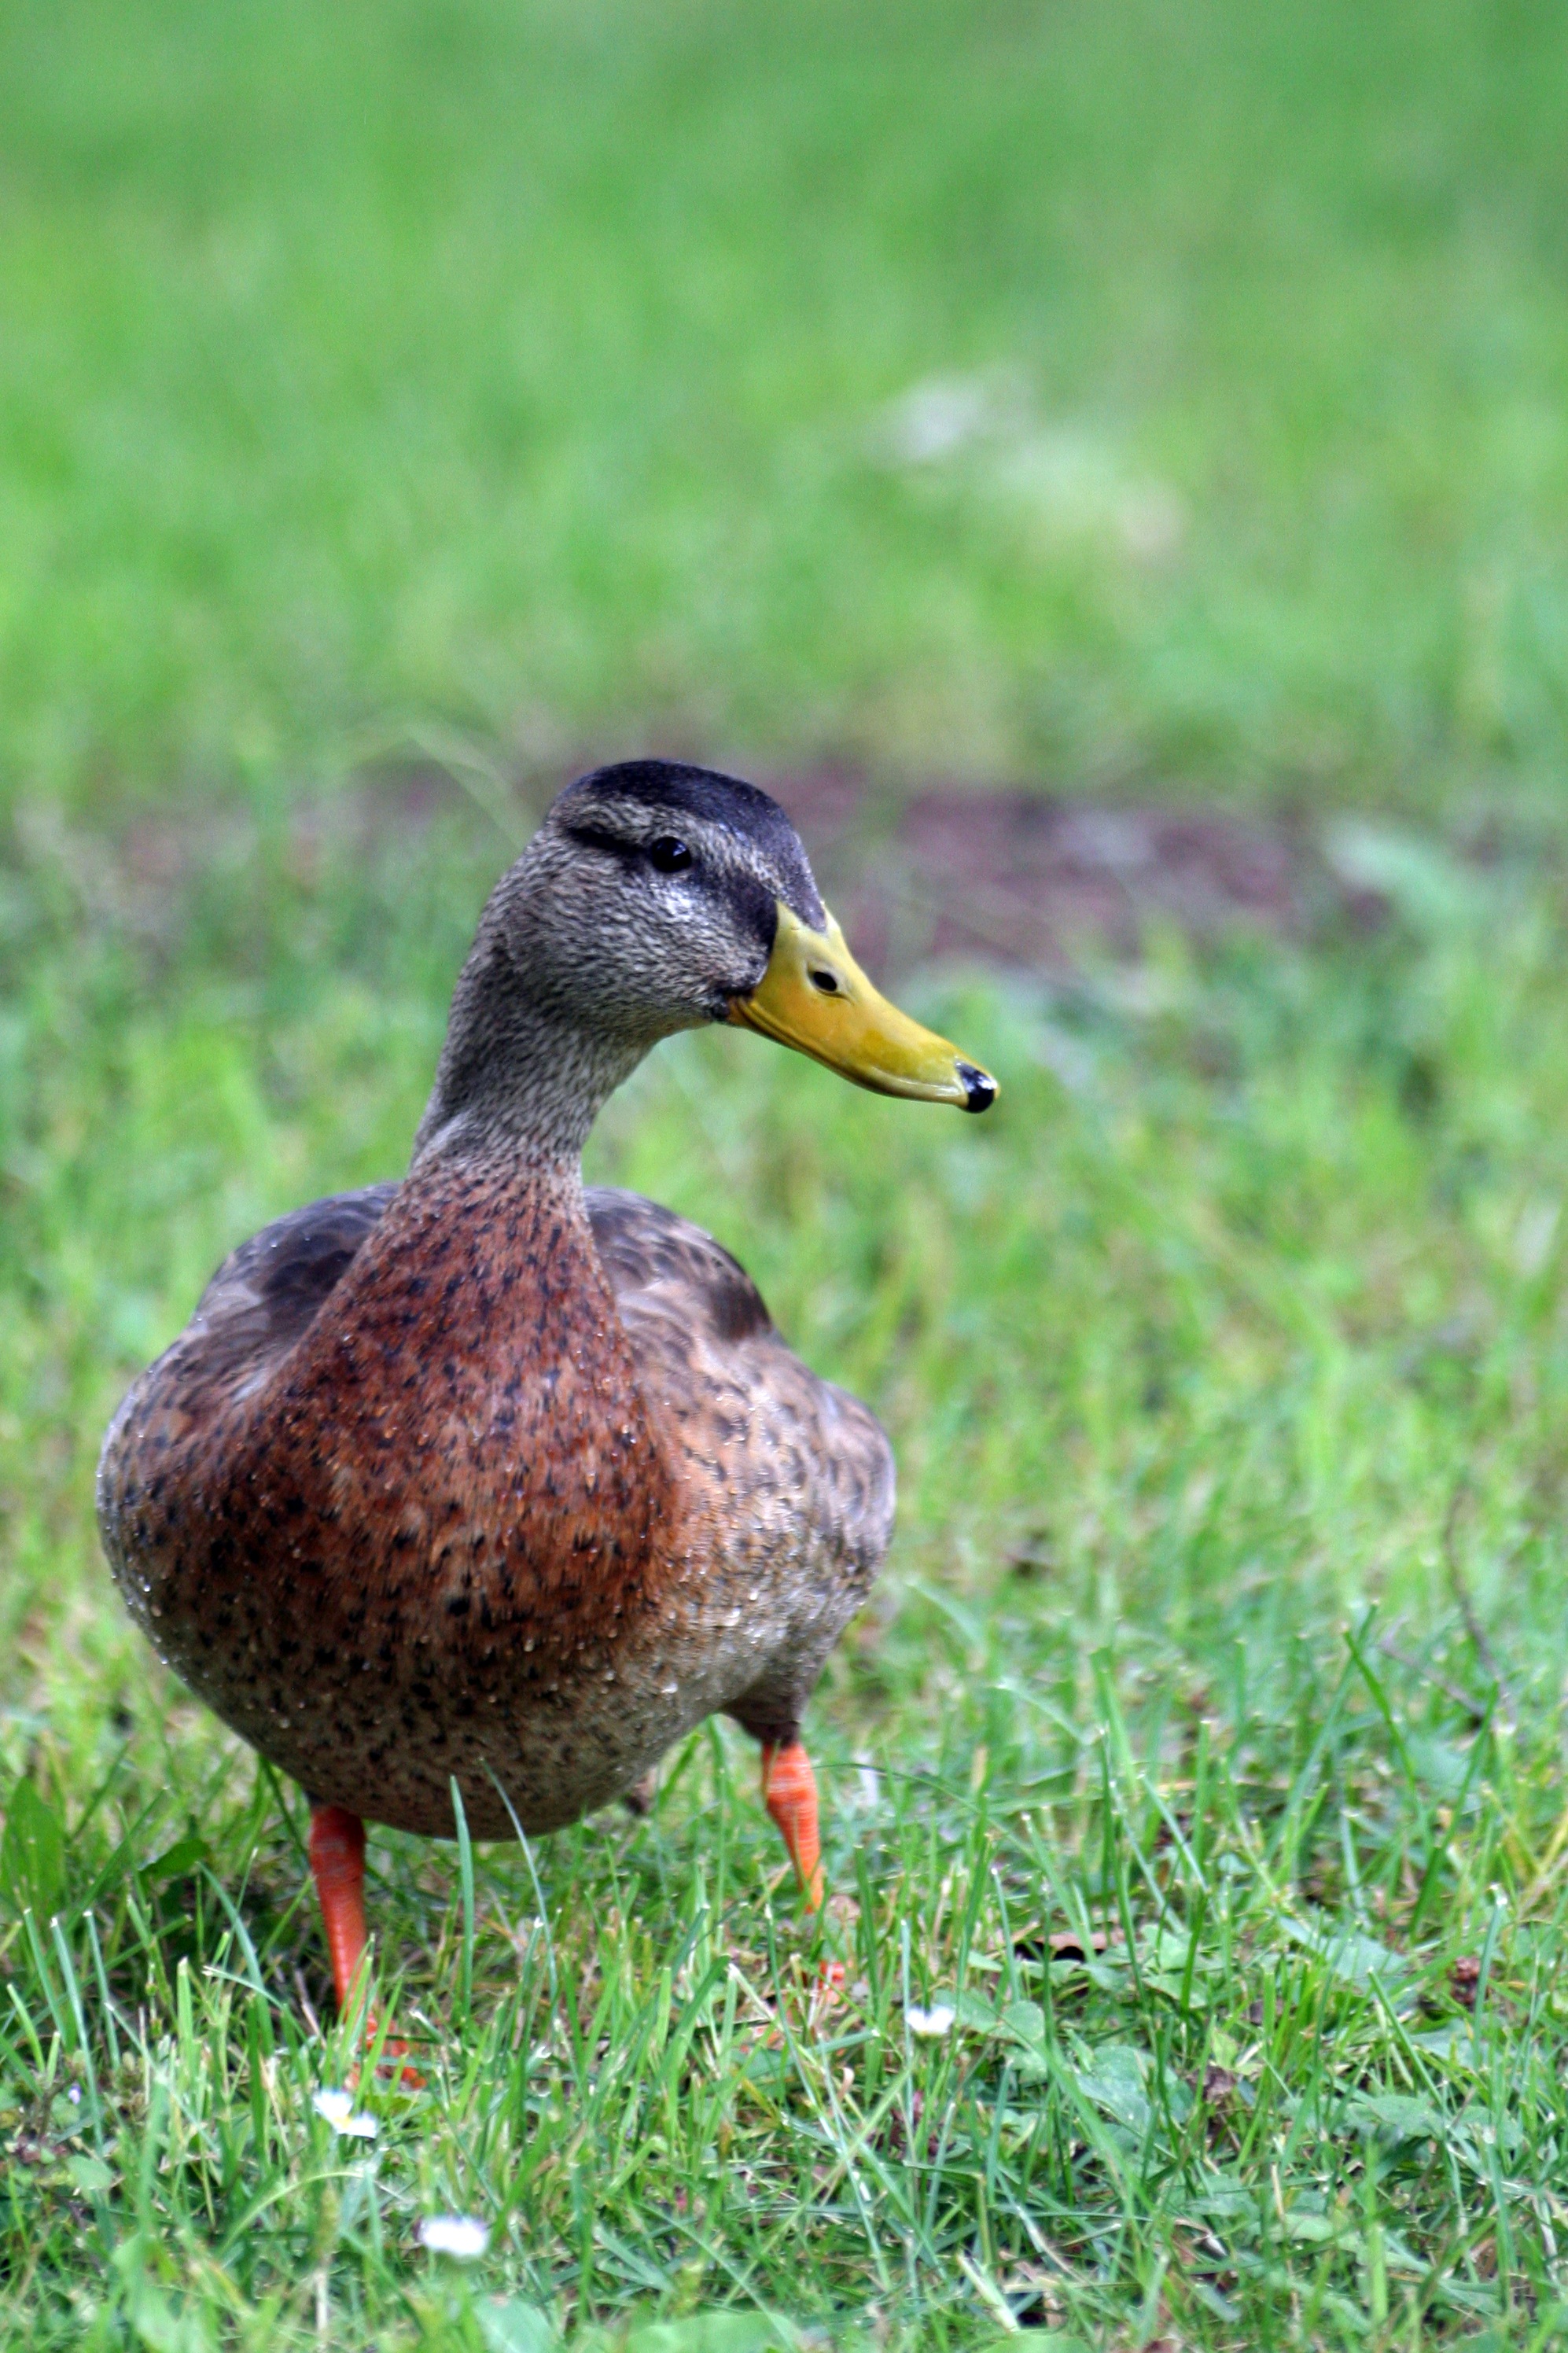
nature, grass, bird, meadow, view, animal, wildlife, portrait, beak, color, fowl, fauna, poultry, duck, vertebrate, waterfowl, water bird, mallard, ducks geese and swans